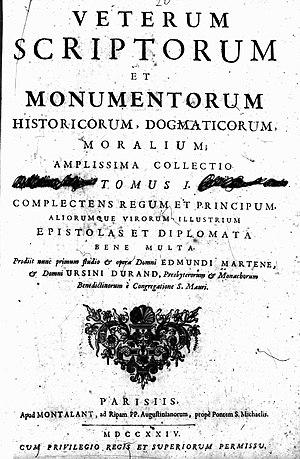
Edmond Martène est un historien et liturgiste.